D'Hask

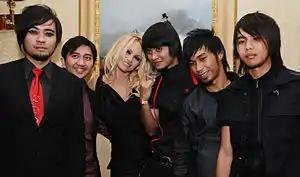
D'Hask with Pamela Anderson in 2009.

D'Hask is a Bruneian rock band. Formed in 1999, the band consists of main vocalist/rhythm guitarist K-Roll, lead guitarist Daus, bassist Reme, vocalist/keyboardist Syarif and drummer Luffy.